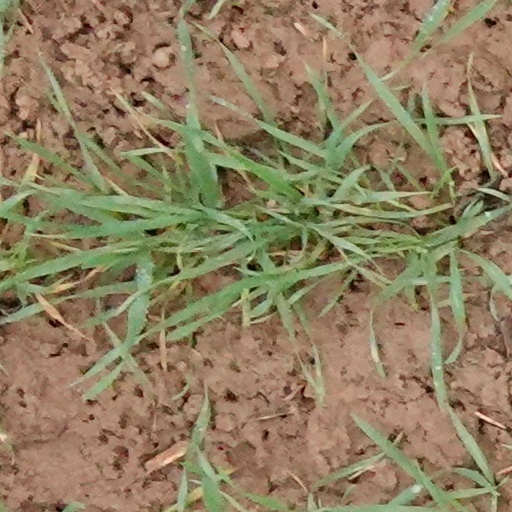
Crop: wheat